Patricia Altschul

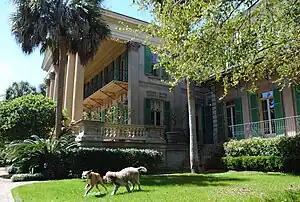
The historic 1854 Isaac Jenkins Mikell House after the renovation (in 2015)

In 2008, Altschul decided to leave New York for Charleston. She purchased the historic Isaac Jenkins Mikell House, an imposing 1854 Greek Revival residence noted for its pedimented portico with six large columns having capitals ornamented with rams’ heads. The house was formerly the Charleston Free Library and served as a public library until the early 1960s when it reverted to a private residence. Altschul was said to have paid over $4.8 million for the house and spent over $5 million renovating it. The "New York Post" noted that it has "a picturesque piazza and 18th-century French toilets."